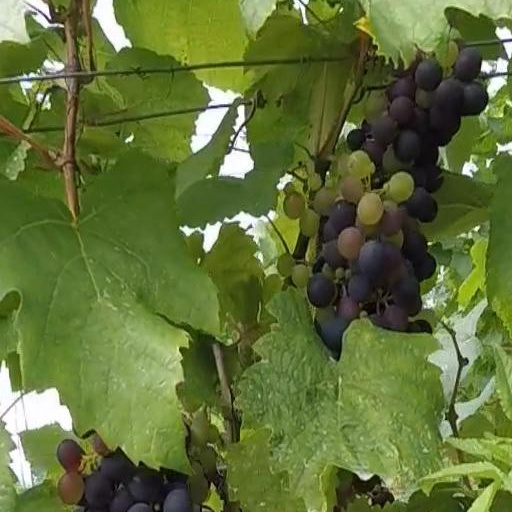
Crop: grape